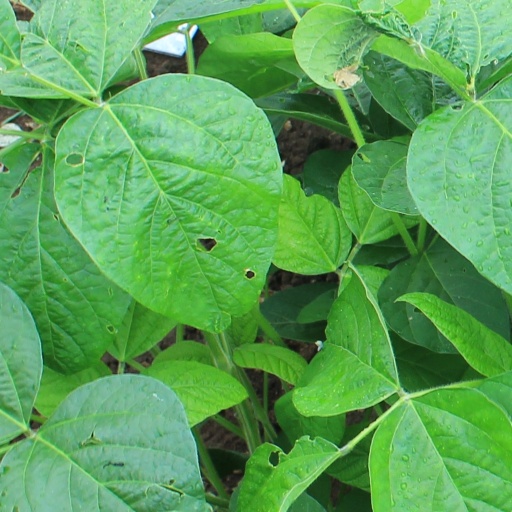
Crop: soybean